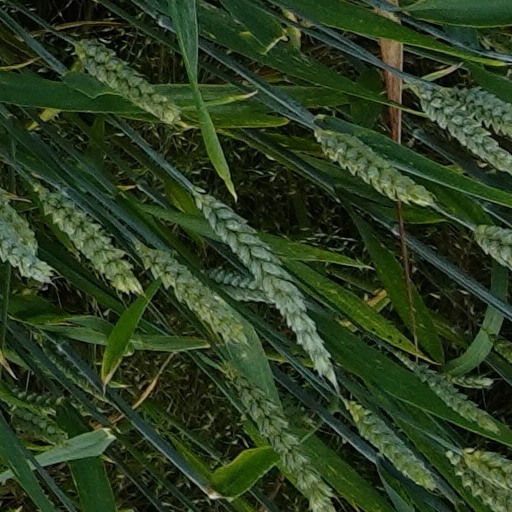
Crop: wheat